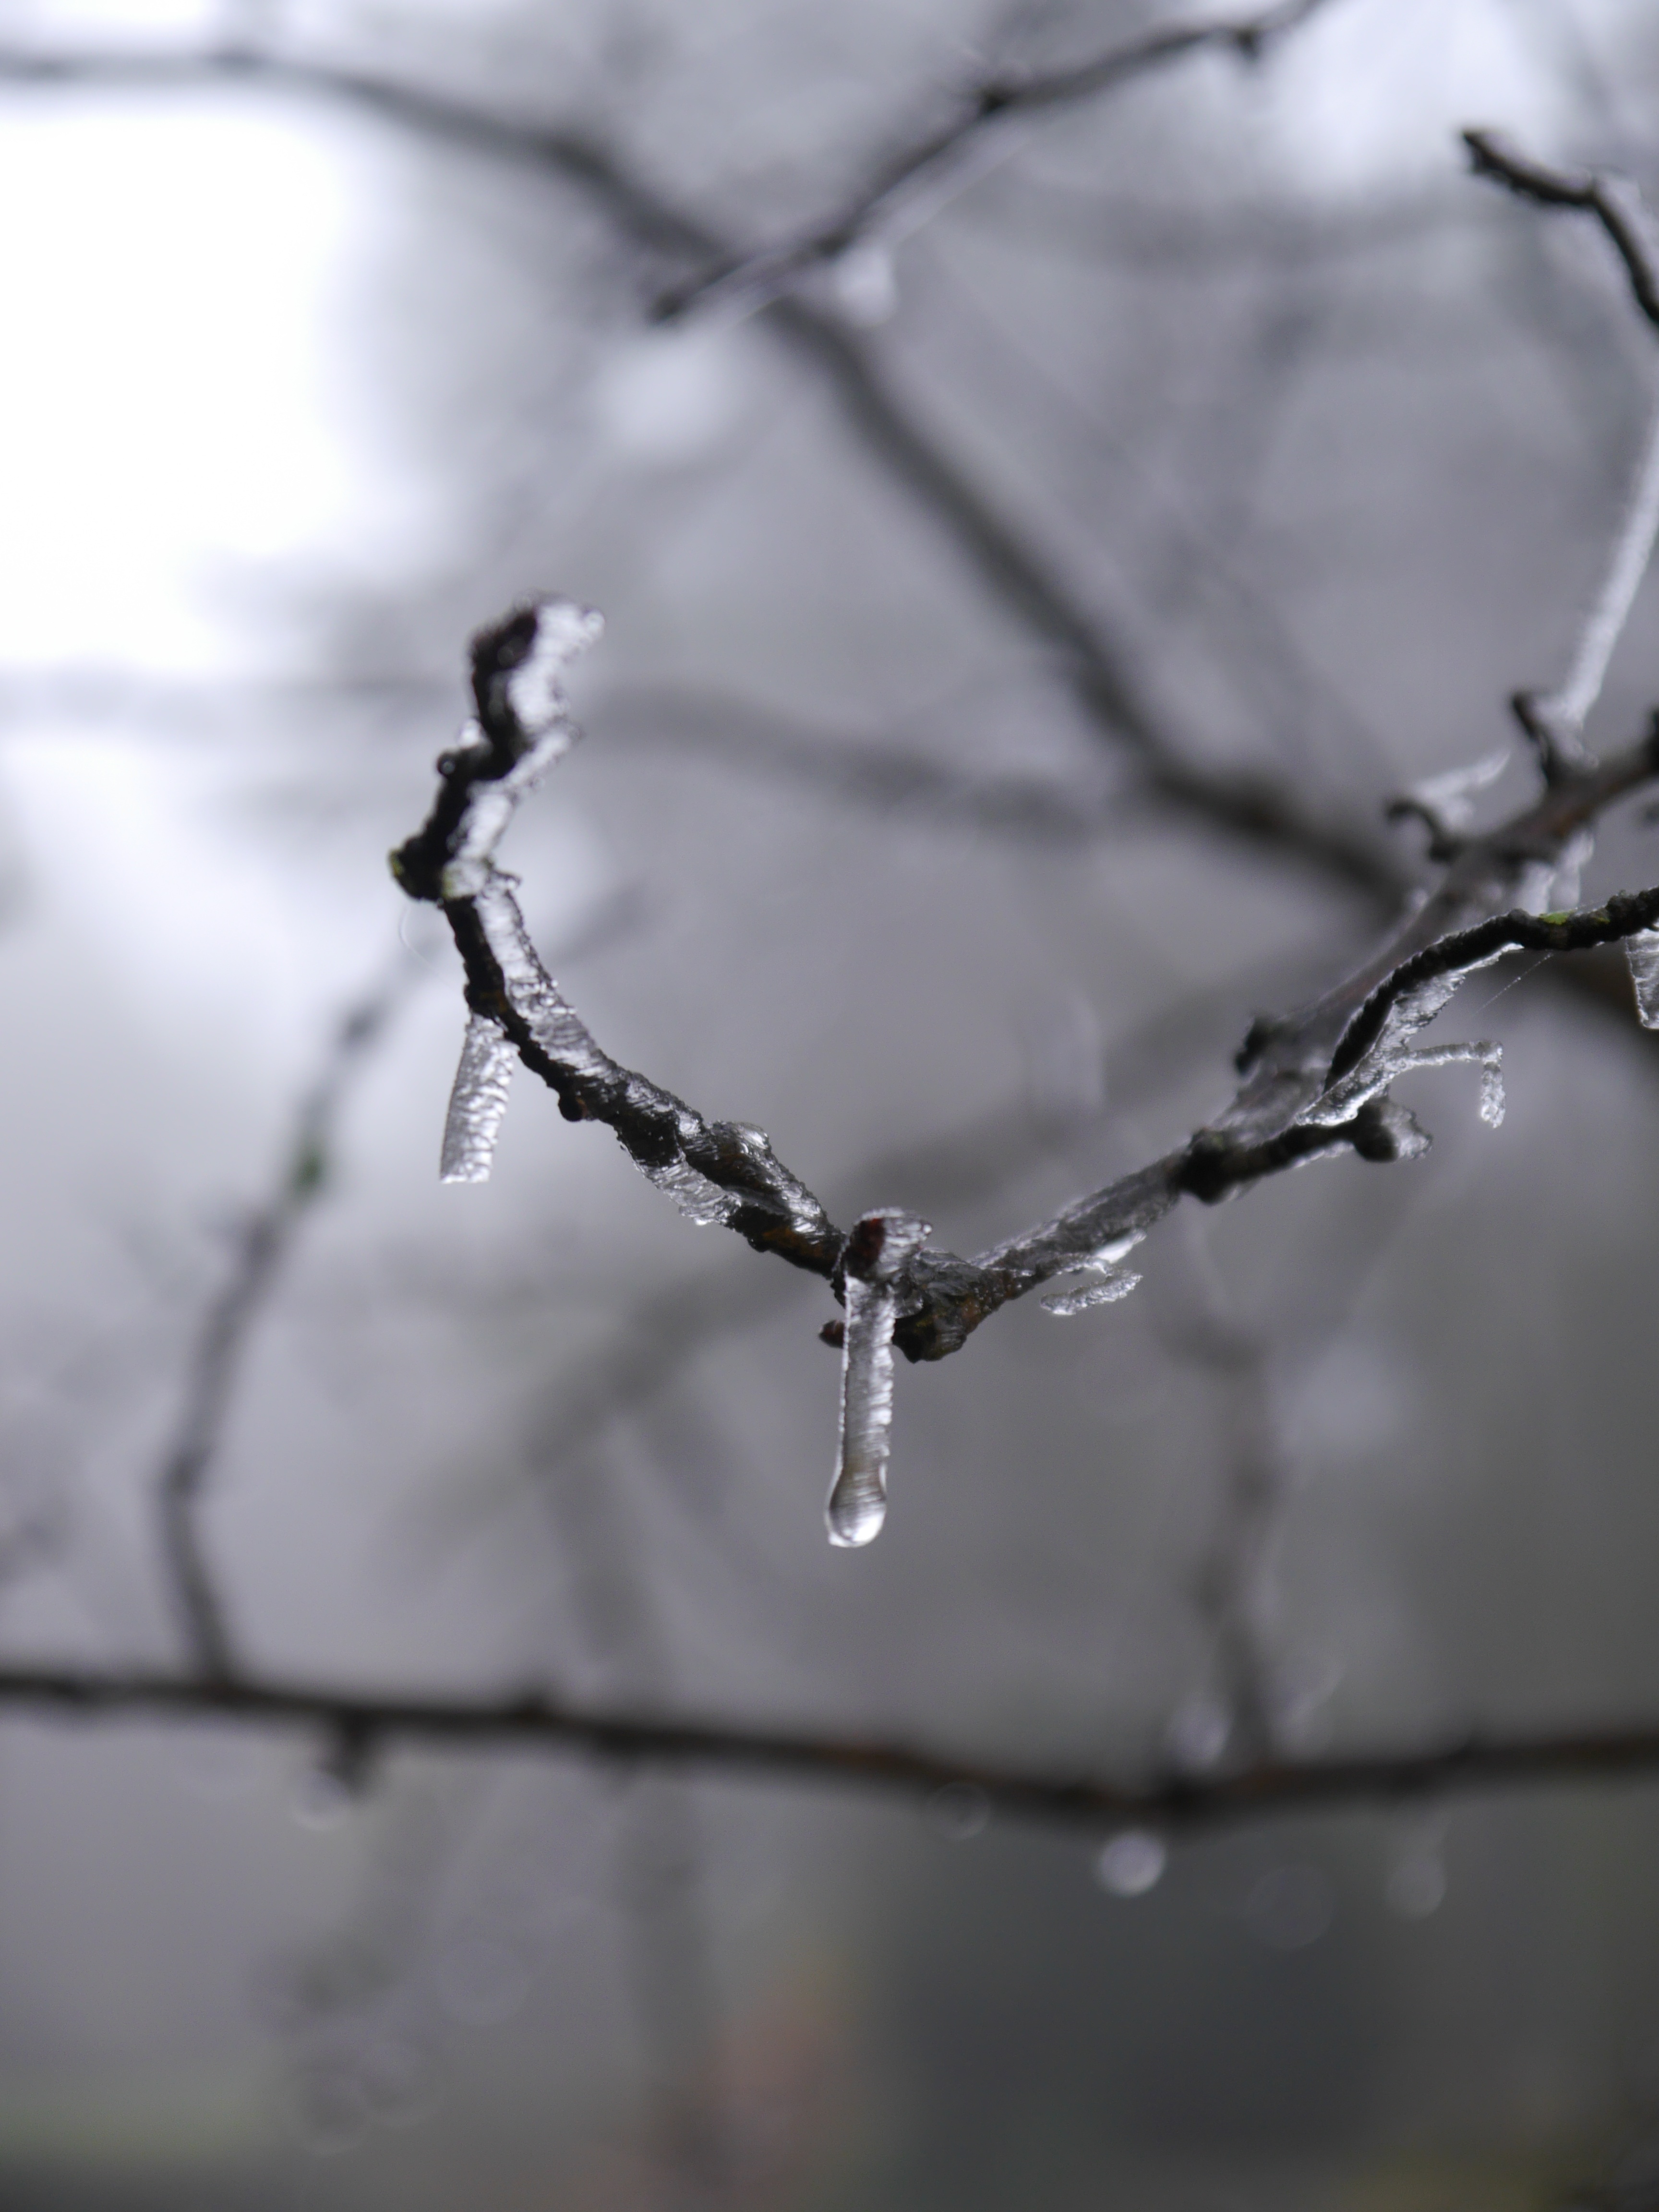
tree, water, branch, snow, winter, white, leaf, flower, frost, ice, spring, reflection, weather, monochrome, season, twig, close up, freezing, macro photography